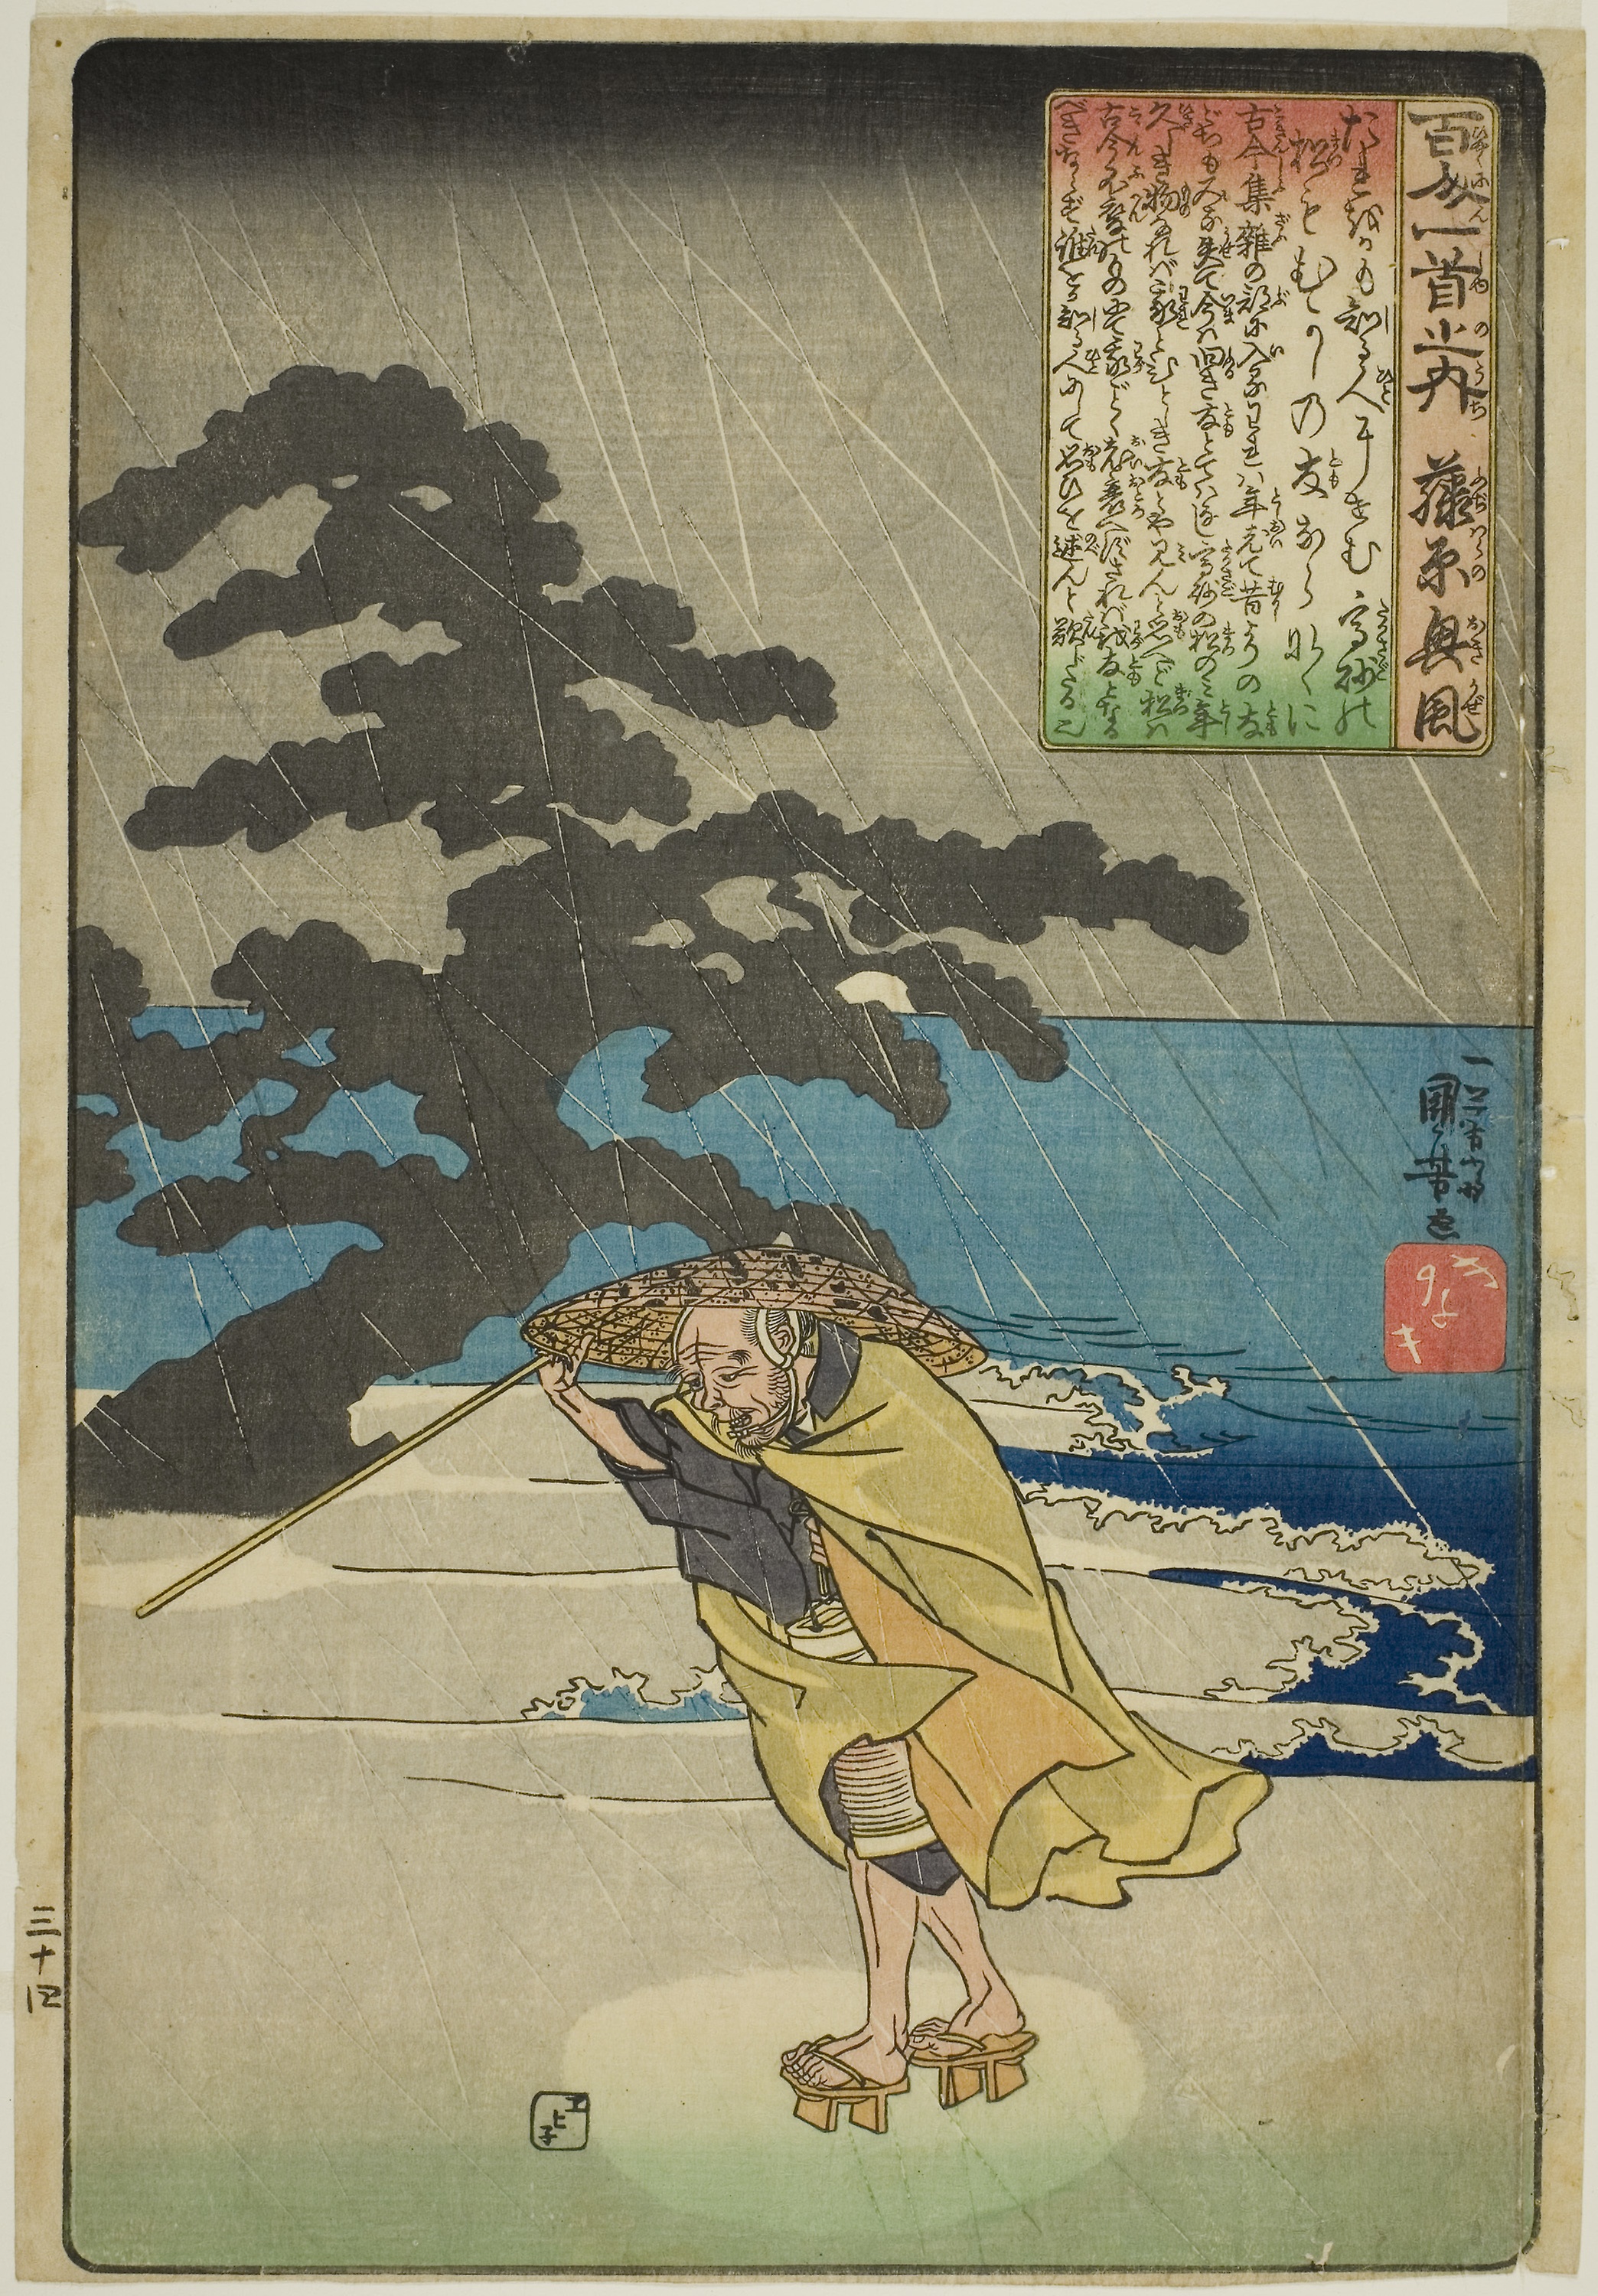
illustration, map, art